Witold Kieżun

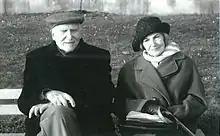
Witold Kieżun with his wife Danuta 2010

Witold Kieżun's assessment of the economical and administrative development of post-transformation Poland has been generally critical. Kieżun claimed that the chosen path of economic transformation after the end of Communism had not taken into account the specifics of the Polish economy and that the applied "shock therapy" did not focus on preserving and modernizing existing assets, but unnecessarily handed over public assets to foreign companies and members of the former Communist party elite at drastically understated valuations. Kieżun attributed this to a lack of interest and knowledge of the economics of the political elite in Poland during the transformation years, in particular the government of Tadeusz Mazowiecki, as well as too much academic and detached-from-reality textbook liberalism of then finance minister Leszek Balcerowicz and Poland's foreign advisors such as George Soros and Jeffrey Sachs. While Kieżun admitted that the chosen path ultimately helped stop hyperinflation, according to Kieżun Poland's economic transformation resulted in creating a post-colonial state of dependence which puts at risk the future economic development of Poland. As support for his thesis Kieżun referred to annual profit outflows by foreign-owned companies in the range of 40–80 billion Polish Zloty (~3–5% of Poland's GDP), a too low share of wages in GDP, mass emigration, high unemployment and a very low fertility rate. Witold Kieżun has also been critical of the administrative transformation of Poland, stating that it served short-term political interests by creating unnecessary complexity and an excess of public servant posts while sacrificing government efficiency.